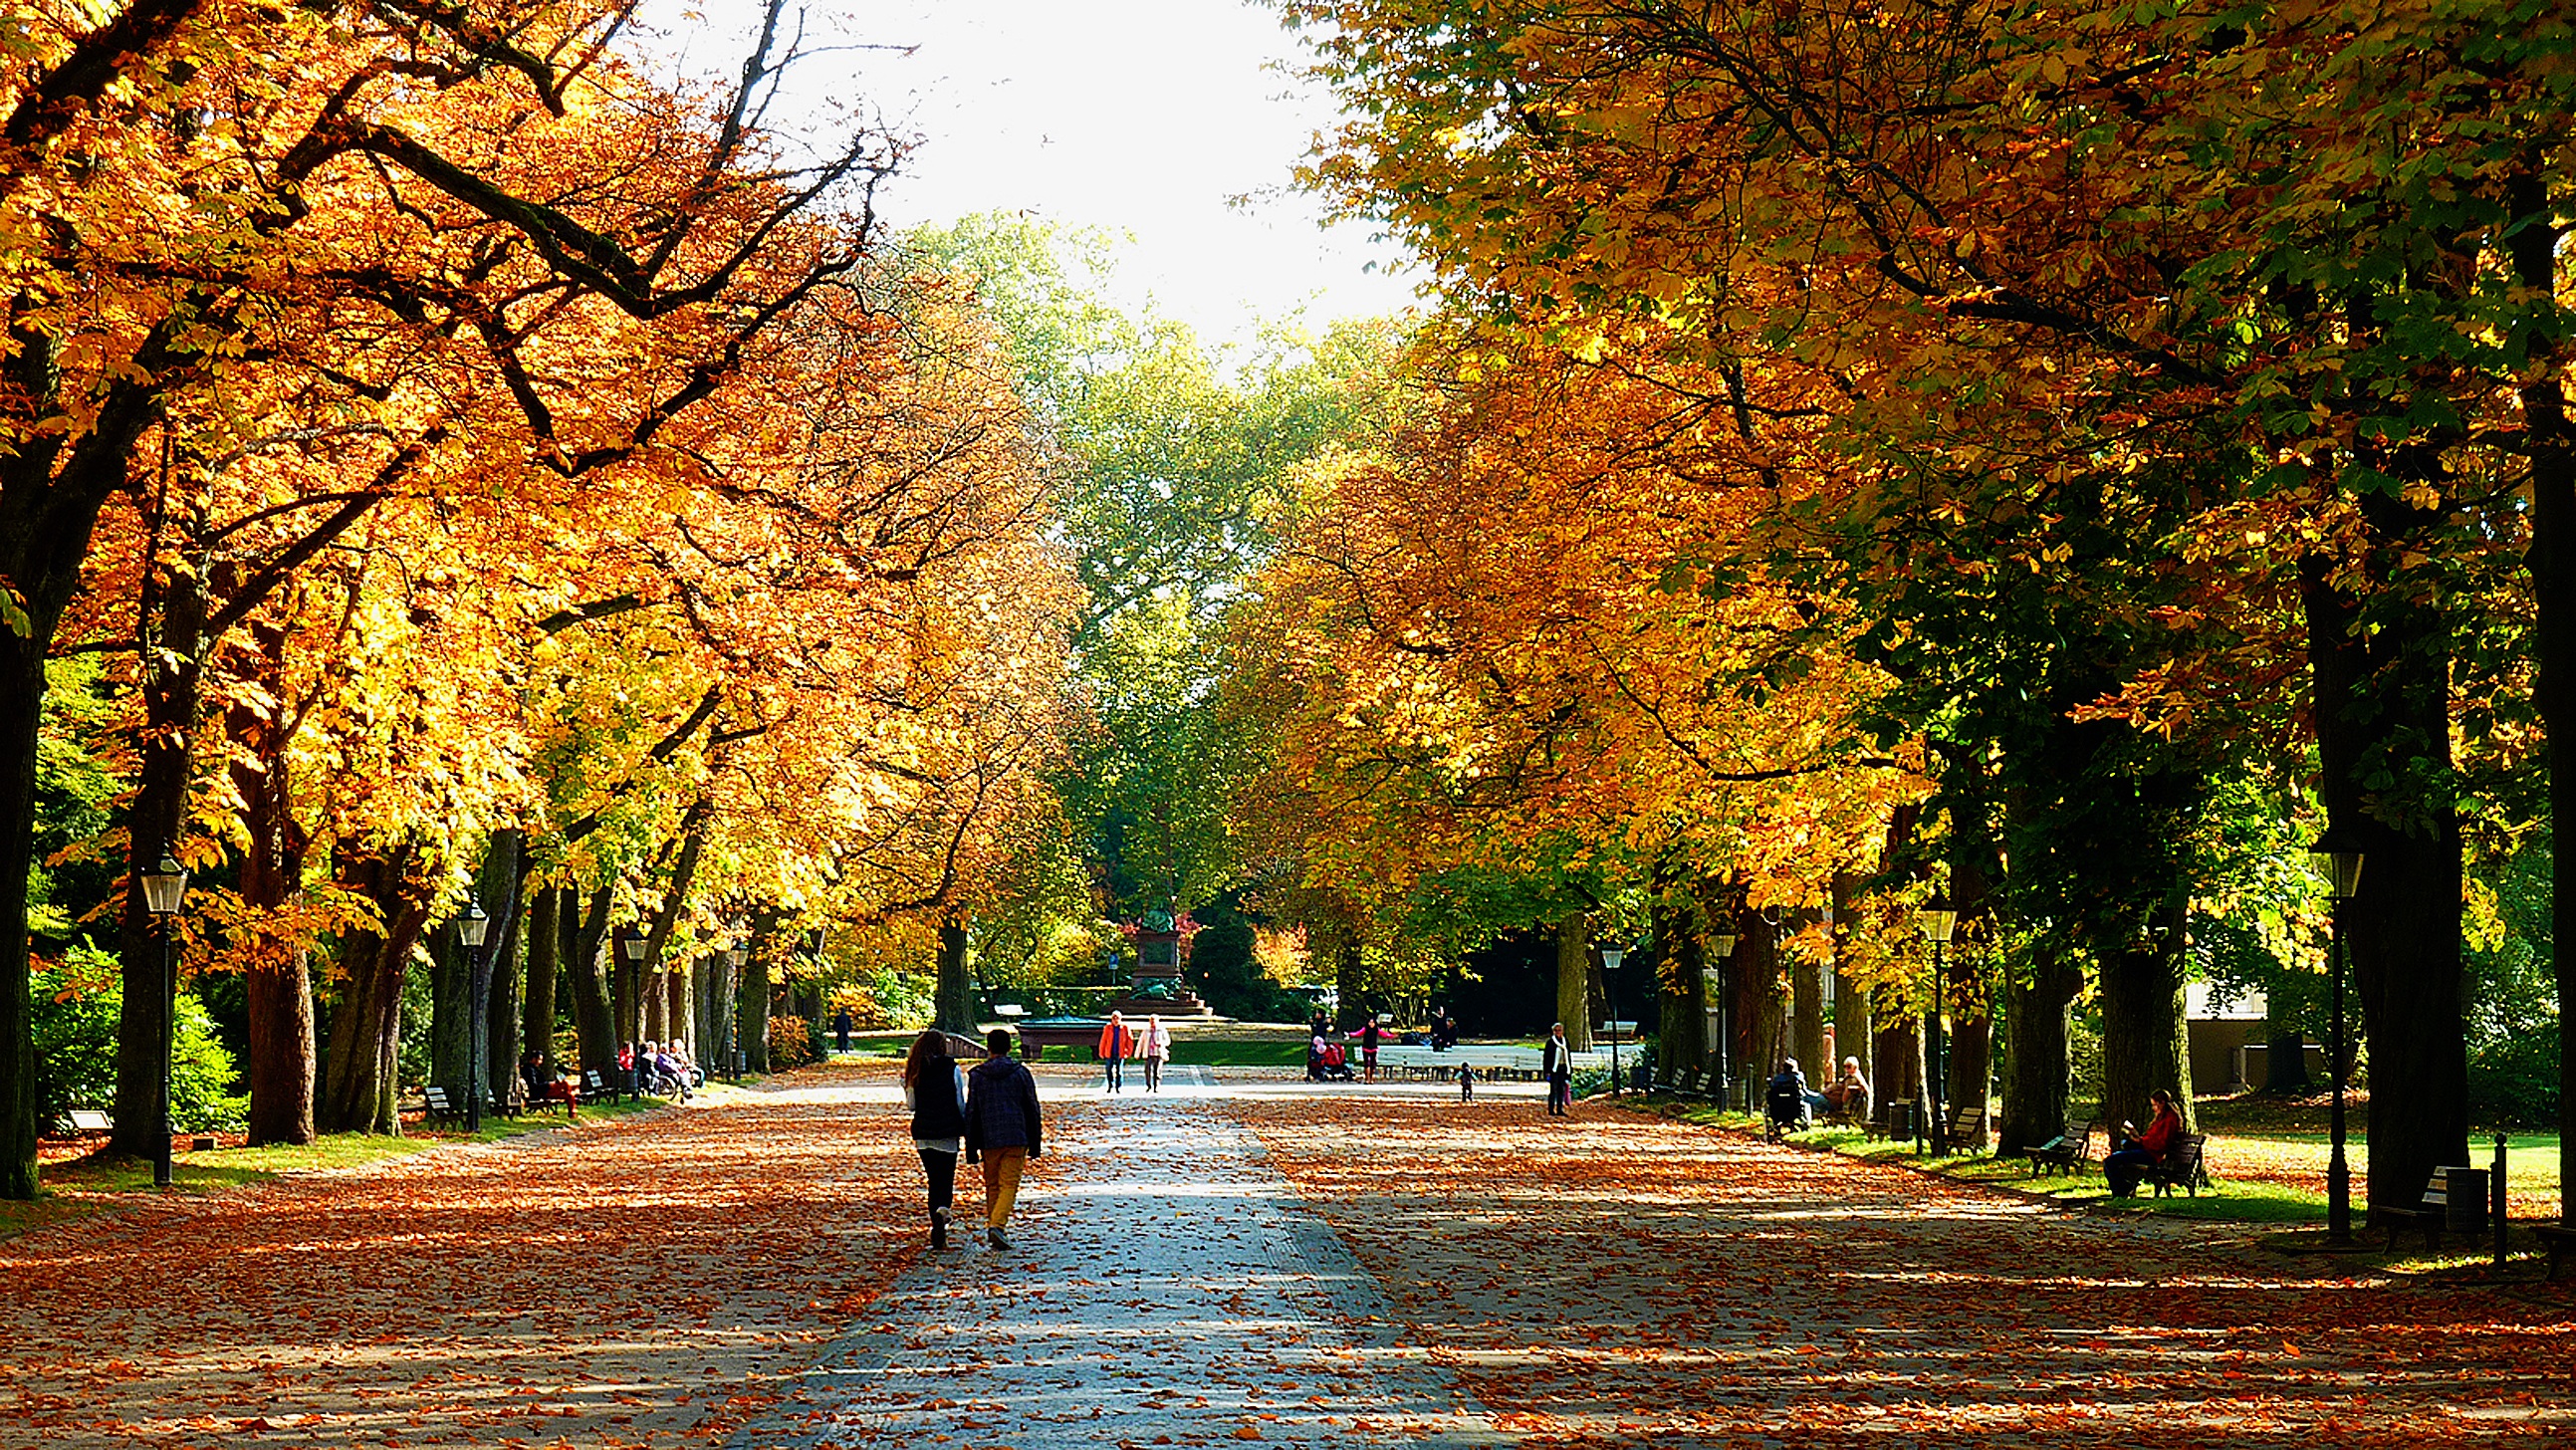
landscape, tree, nature, forest, plant, sunlight, morning, leaf, color, autumn, park, colorful, season, leaves, deciduous, woodland, october, mood, golden autumn, autumn colours, colorful leaves, autumn walk, woody plant